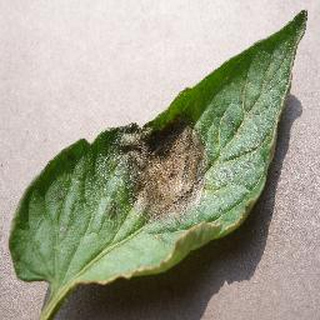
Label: tomato_late_blight